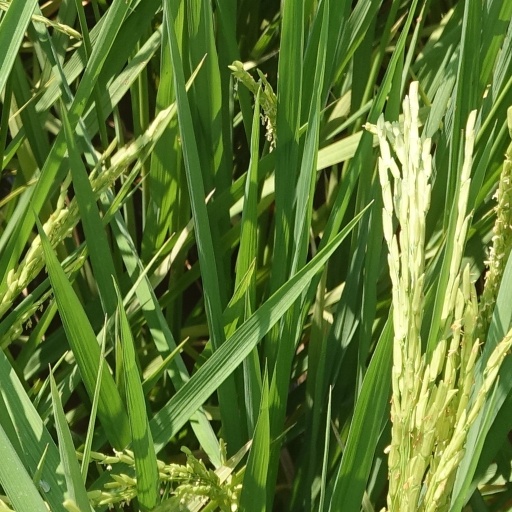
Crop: rice